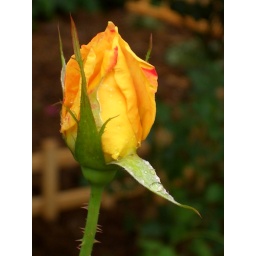
Beautiful yellow rose in Hawaii